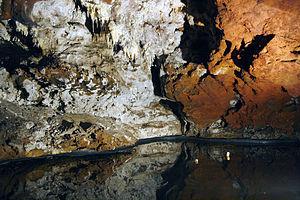
Grotte d'El Soplao. Herrerías, Cantabrie (Espagne). Montañés: Cueva d'El Soplau. Jerrerías, Cantabria (España).